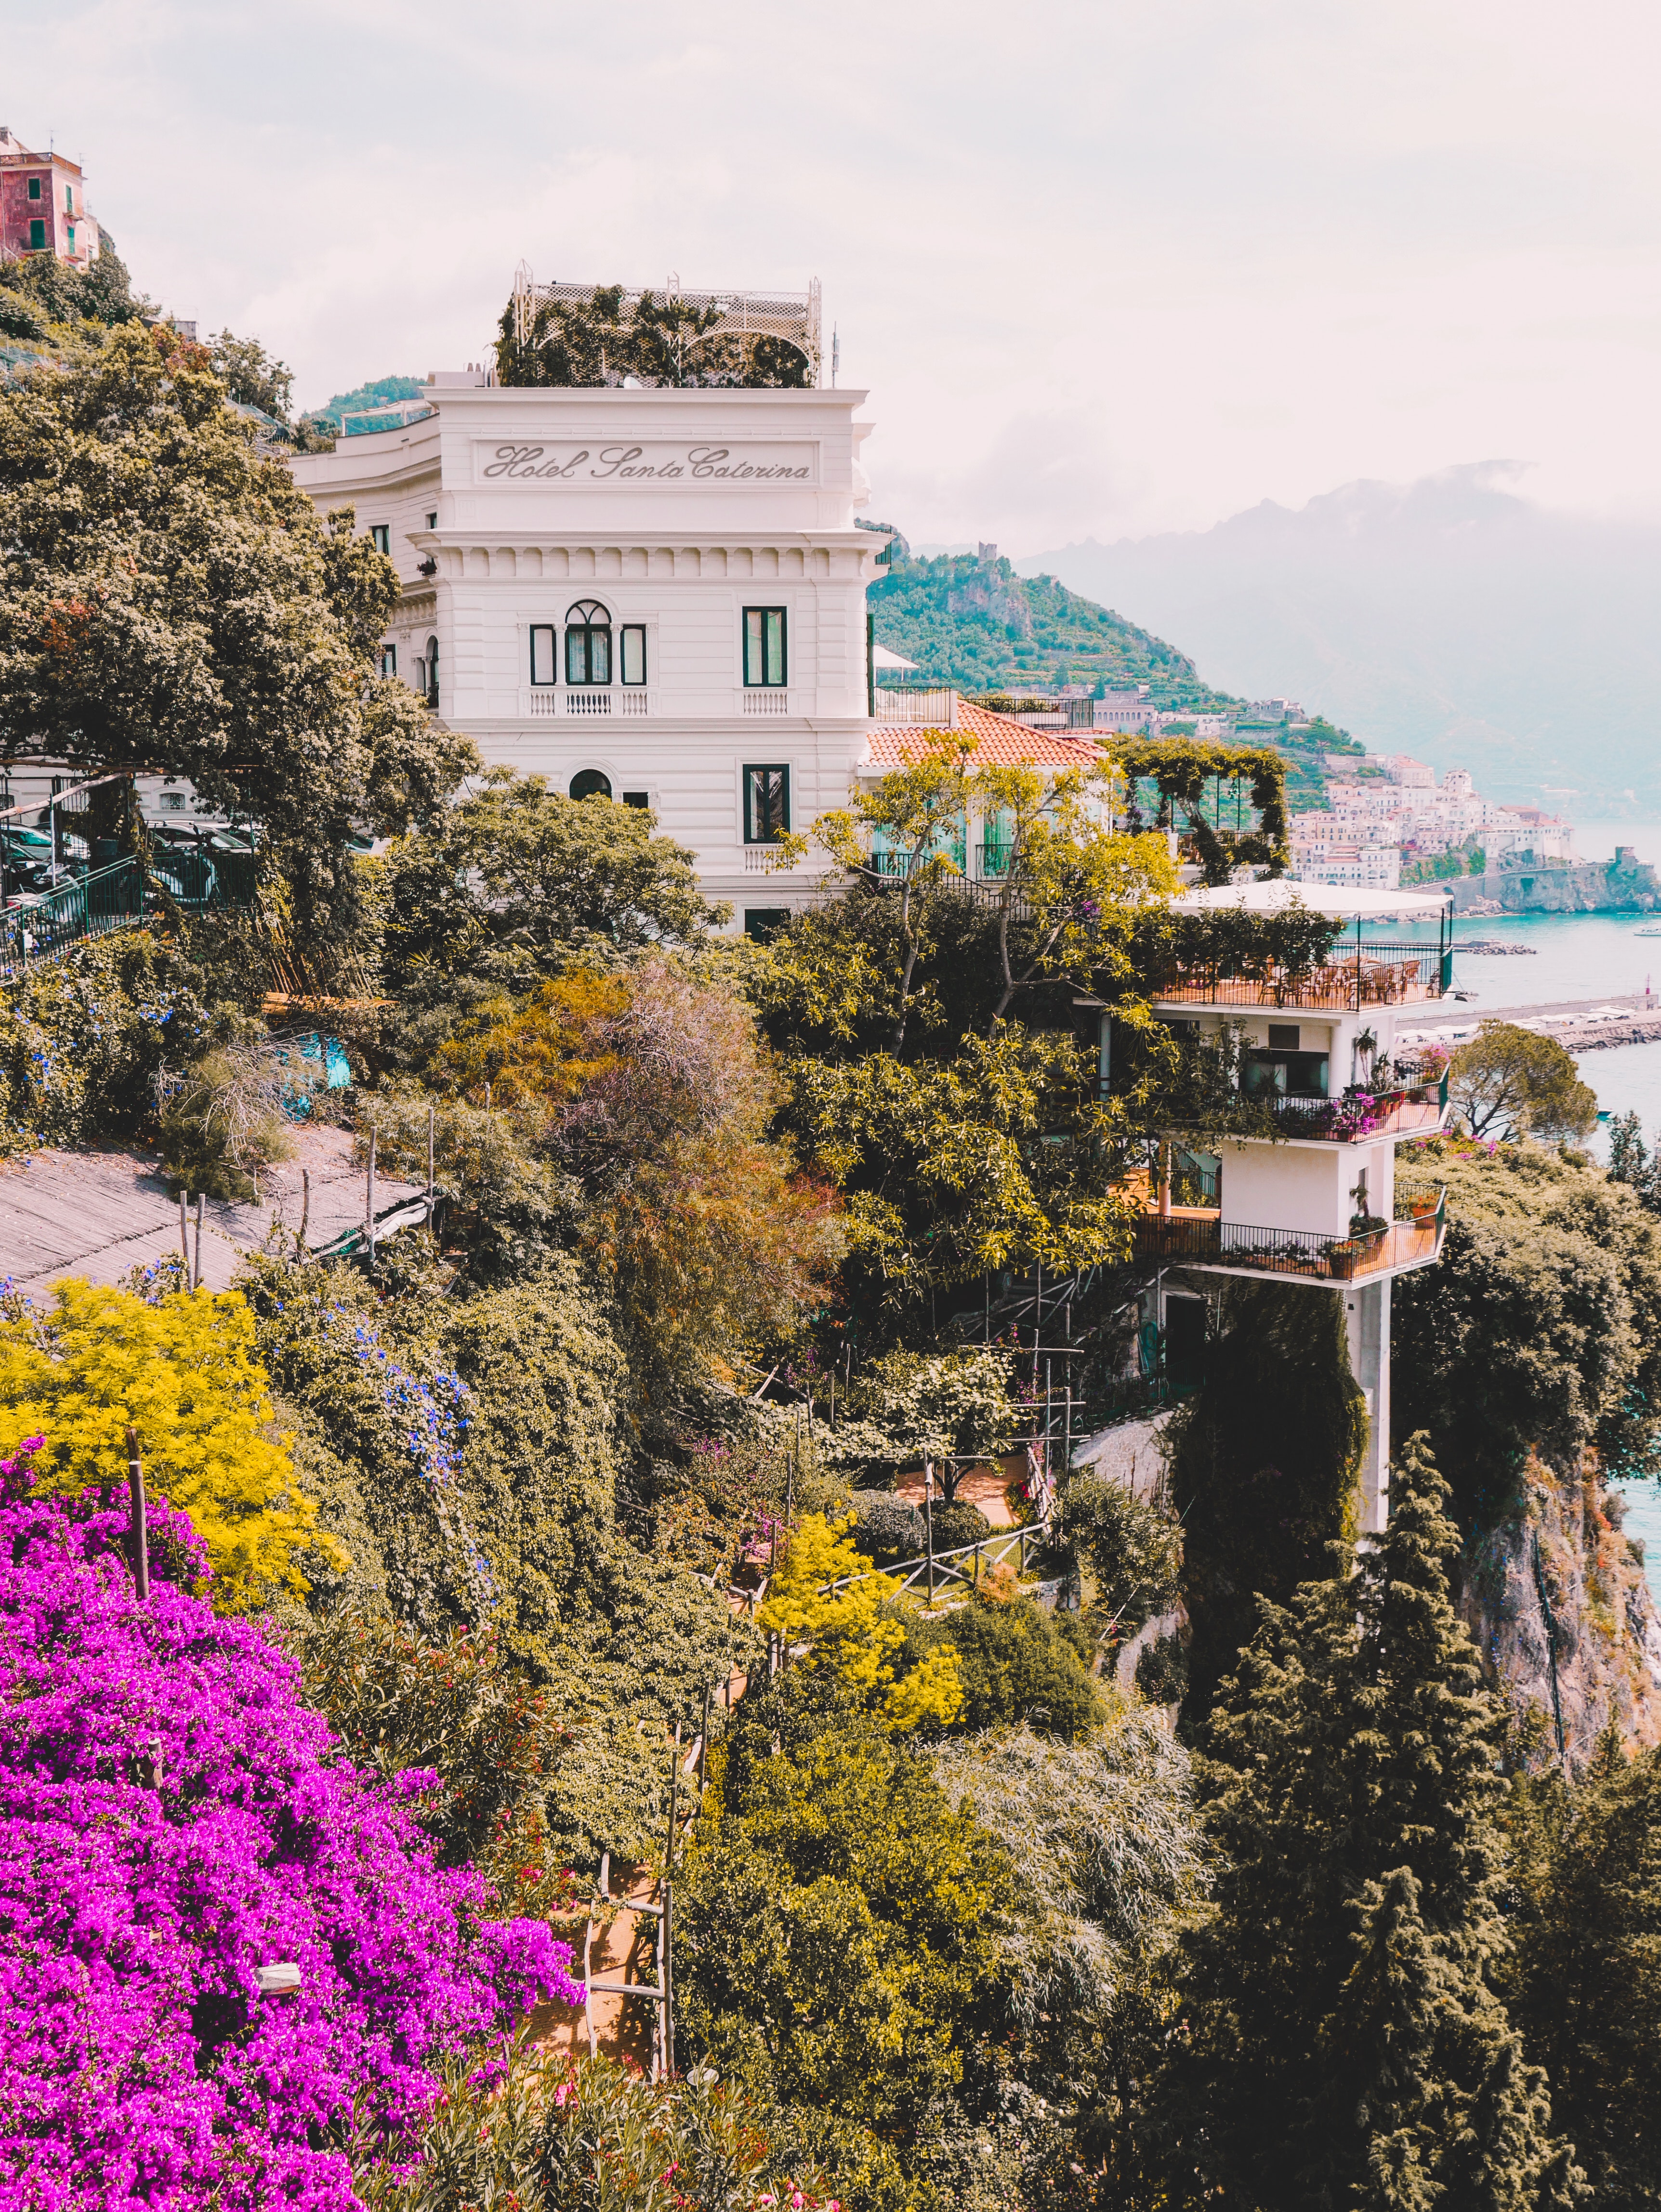
vegetation, yellow, sky, tree, town, spring, flower, house, tourism, architecture, botany, wall, sea, plant, coast, leaf, building, cliff, terrain, city, vacation, hill, rock, coastal and oceanic landforms, wildflower, bay, hill station, mountain, village, shrub, blossom, history, river, tourist attraction